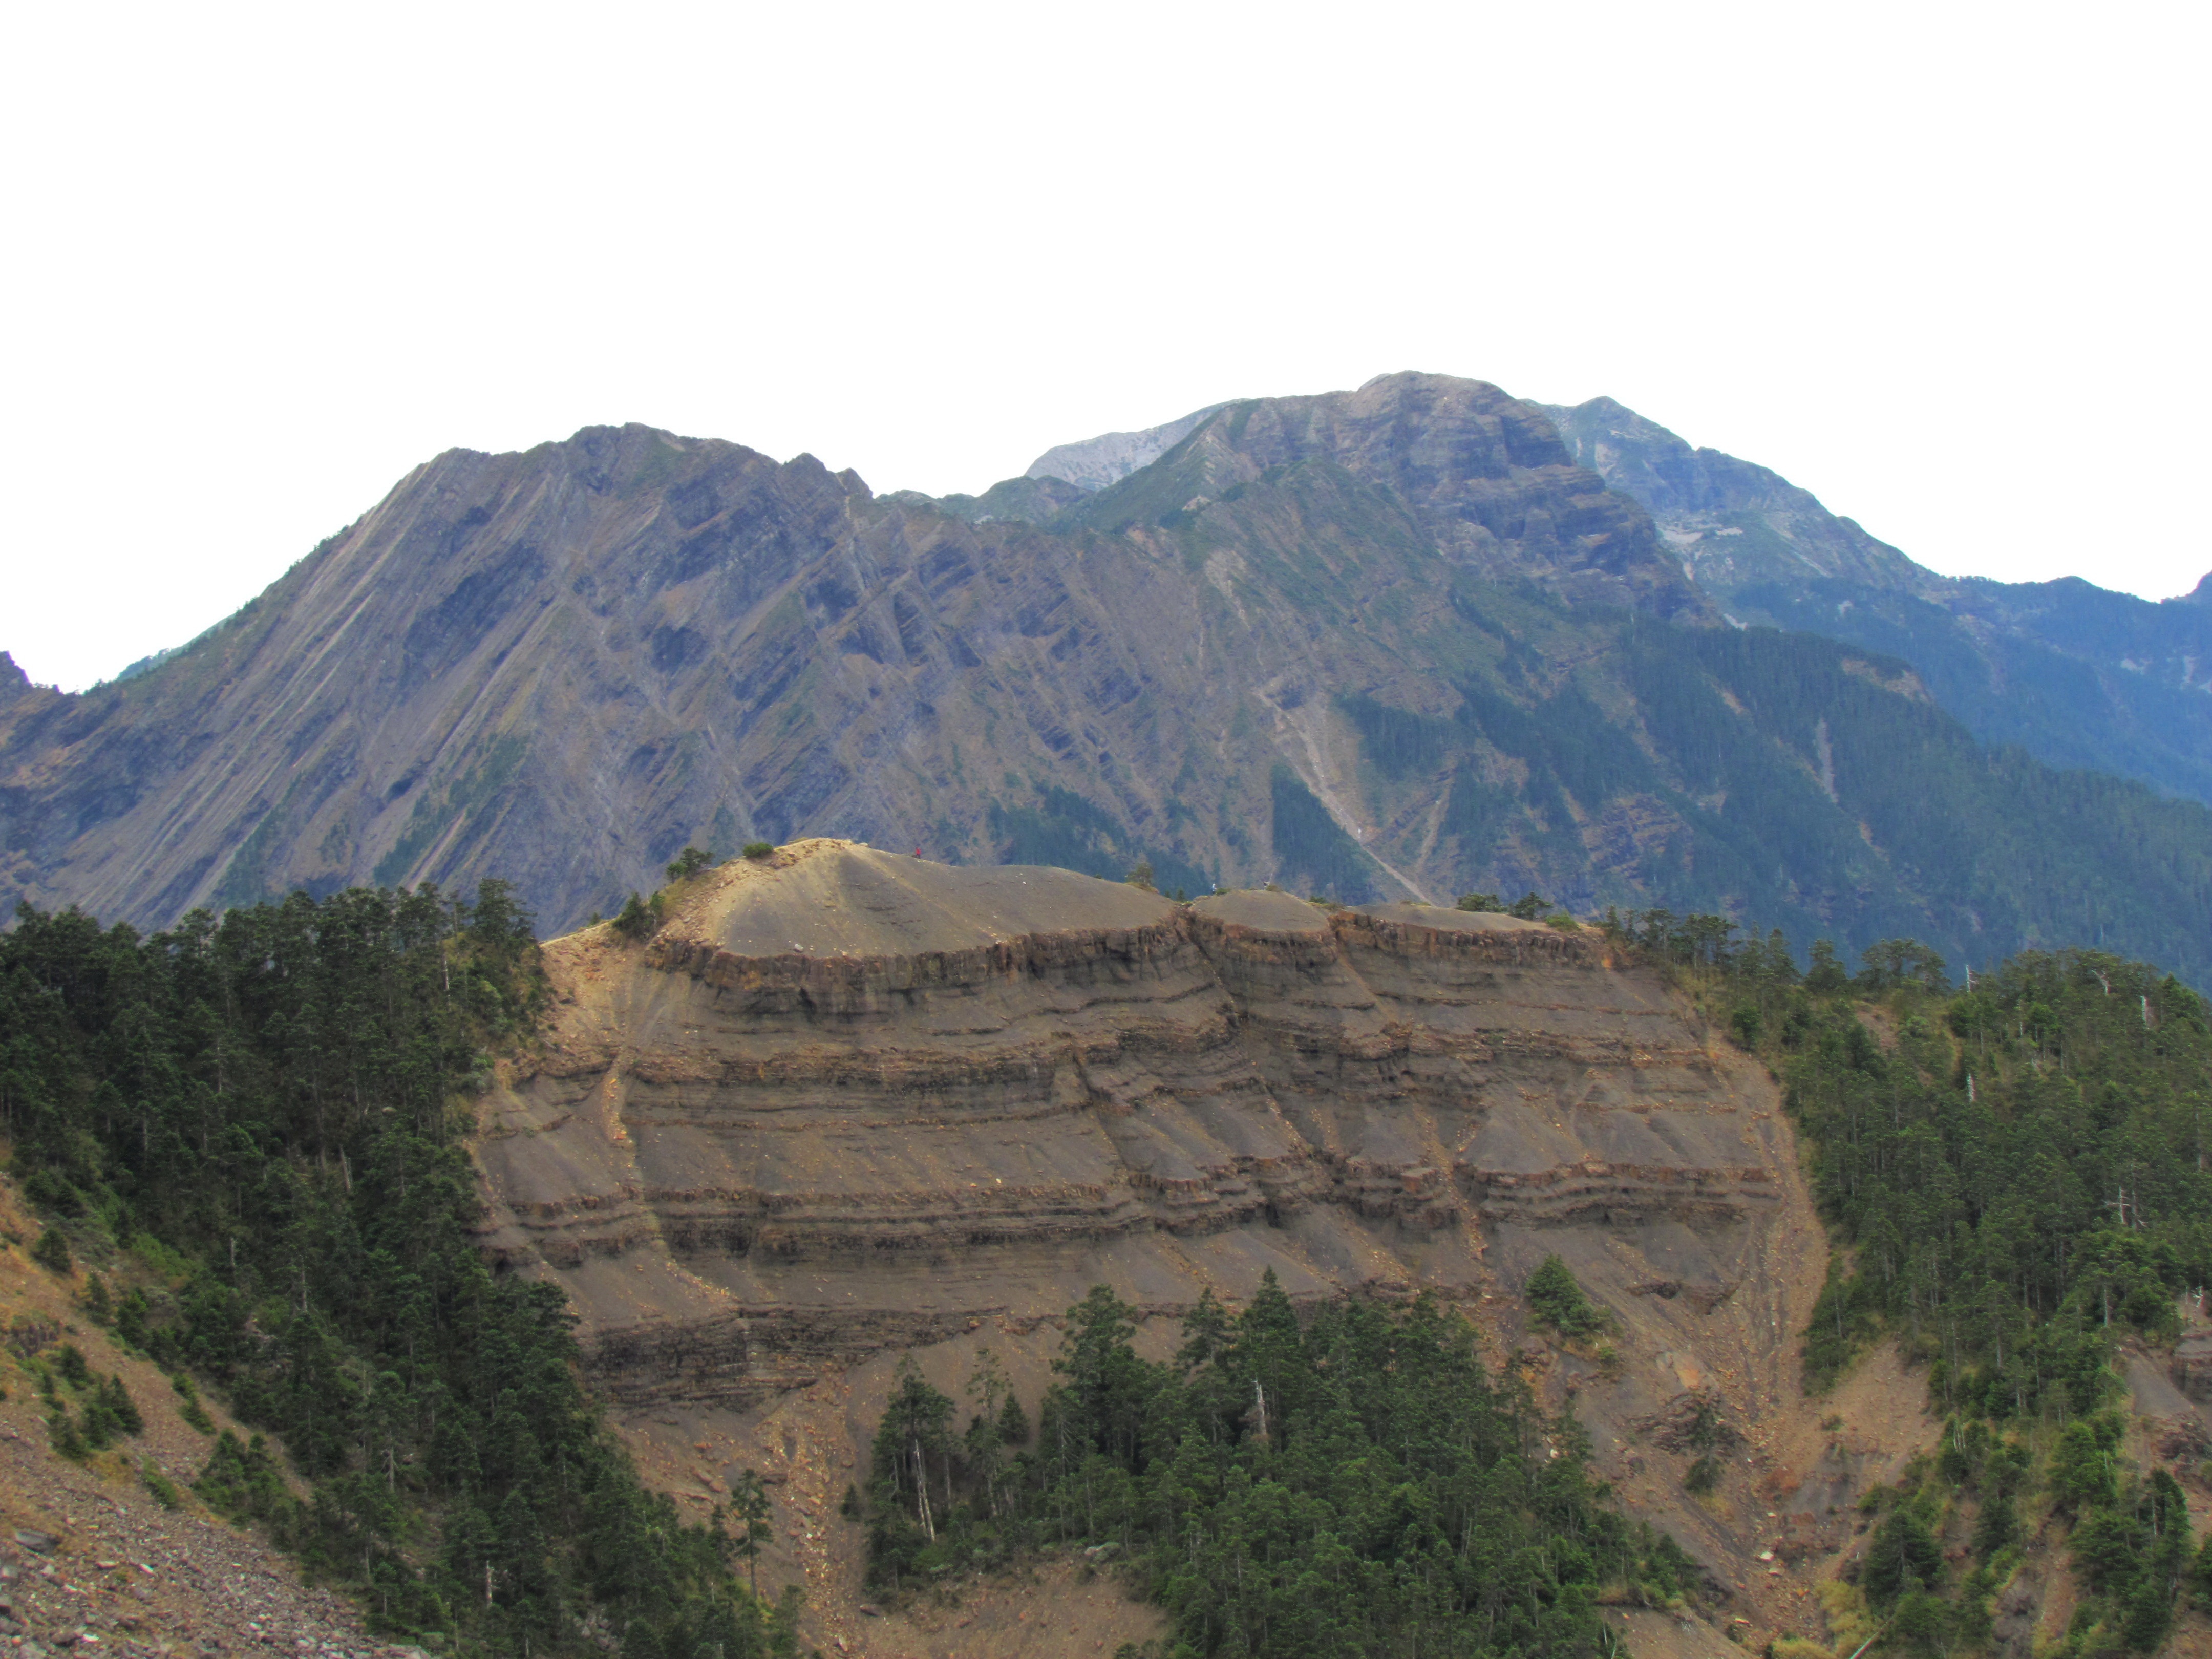
mountain, valley, mountain range, formation, cliff, terrain, ridge, geology, badlands, plateau, fell, ecosystem, wadi, landform, mountain pass, geographical feature, mountainous landforms, geological phenomenon, 100 peaks